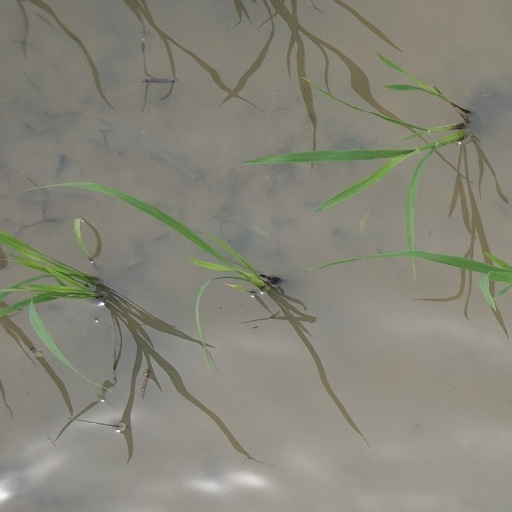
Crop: rice